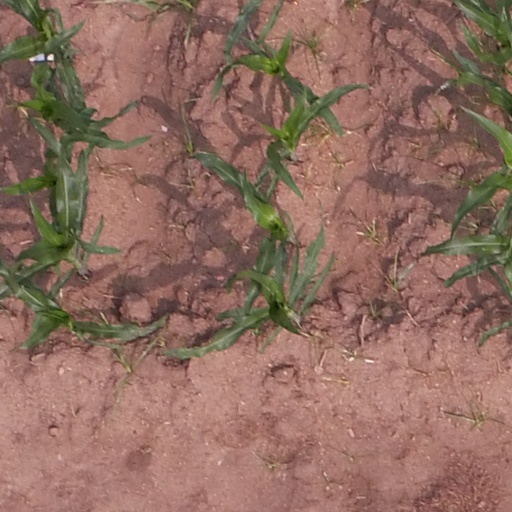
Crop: maize; corn